Charles G. Conn

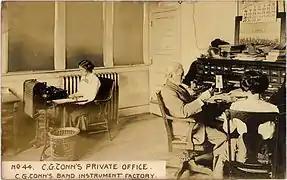
C.G. Conn in his office, March 1910.

After his term in Congress, Conn resumed the manufacture of band instruments at Elkhart, Indiana, while also investing heavily in other businesses. In 1904 Conn constructed a powerhouse and provided electrical service as a competitor to the Indiana and Michigan Electric Company, who later bought out Conn's service at a great loss to himself. This failed venture, the building of Conn's third factory and its loss to fire, and Conn's loss of a costly lawsuit filed against him by a former company manager resulted in Conn amassing a large amount of debt. In 1911, in an effort to bond Conn's debts and secure working capital, Conn and his wife executed a trust deed for $200,000 covering all their possessions, with the longest bond to mature in ten years. The deed included, in addition to the horn factory, what was then known as the Angledile Scale Company, and "The Elkhart Truth", some sixty descriptions of real estate in Elkhart and vicinity, various real estate mortgages, 125 shares of stock in the Simplex Motor Car Company of Mishawaka, Indiana, a seagoing yacht, a lake motor launch, and much valuable personal property. Conn also lost considerable face when he was ordered by a judge to publicly apologize for publishing inflammatory comments about J. W. Pepper. The Musical Courier picked up on the legal problems and reported about how Conn was knowingly making false statements about Pepper. In his published apology, Conn attributed his aberrant behavior on an addiction to tobacco.